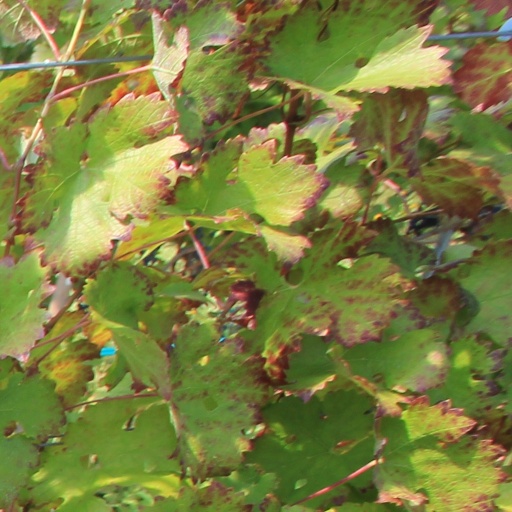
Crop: grape